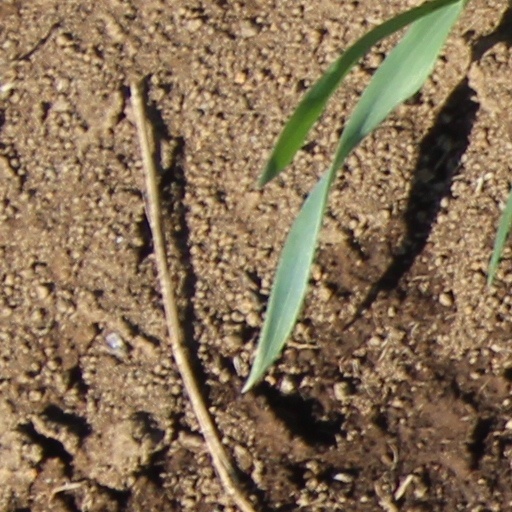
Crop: wheat